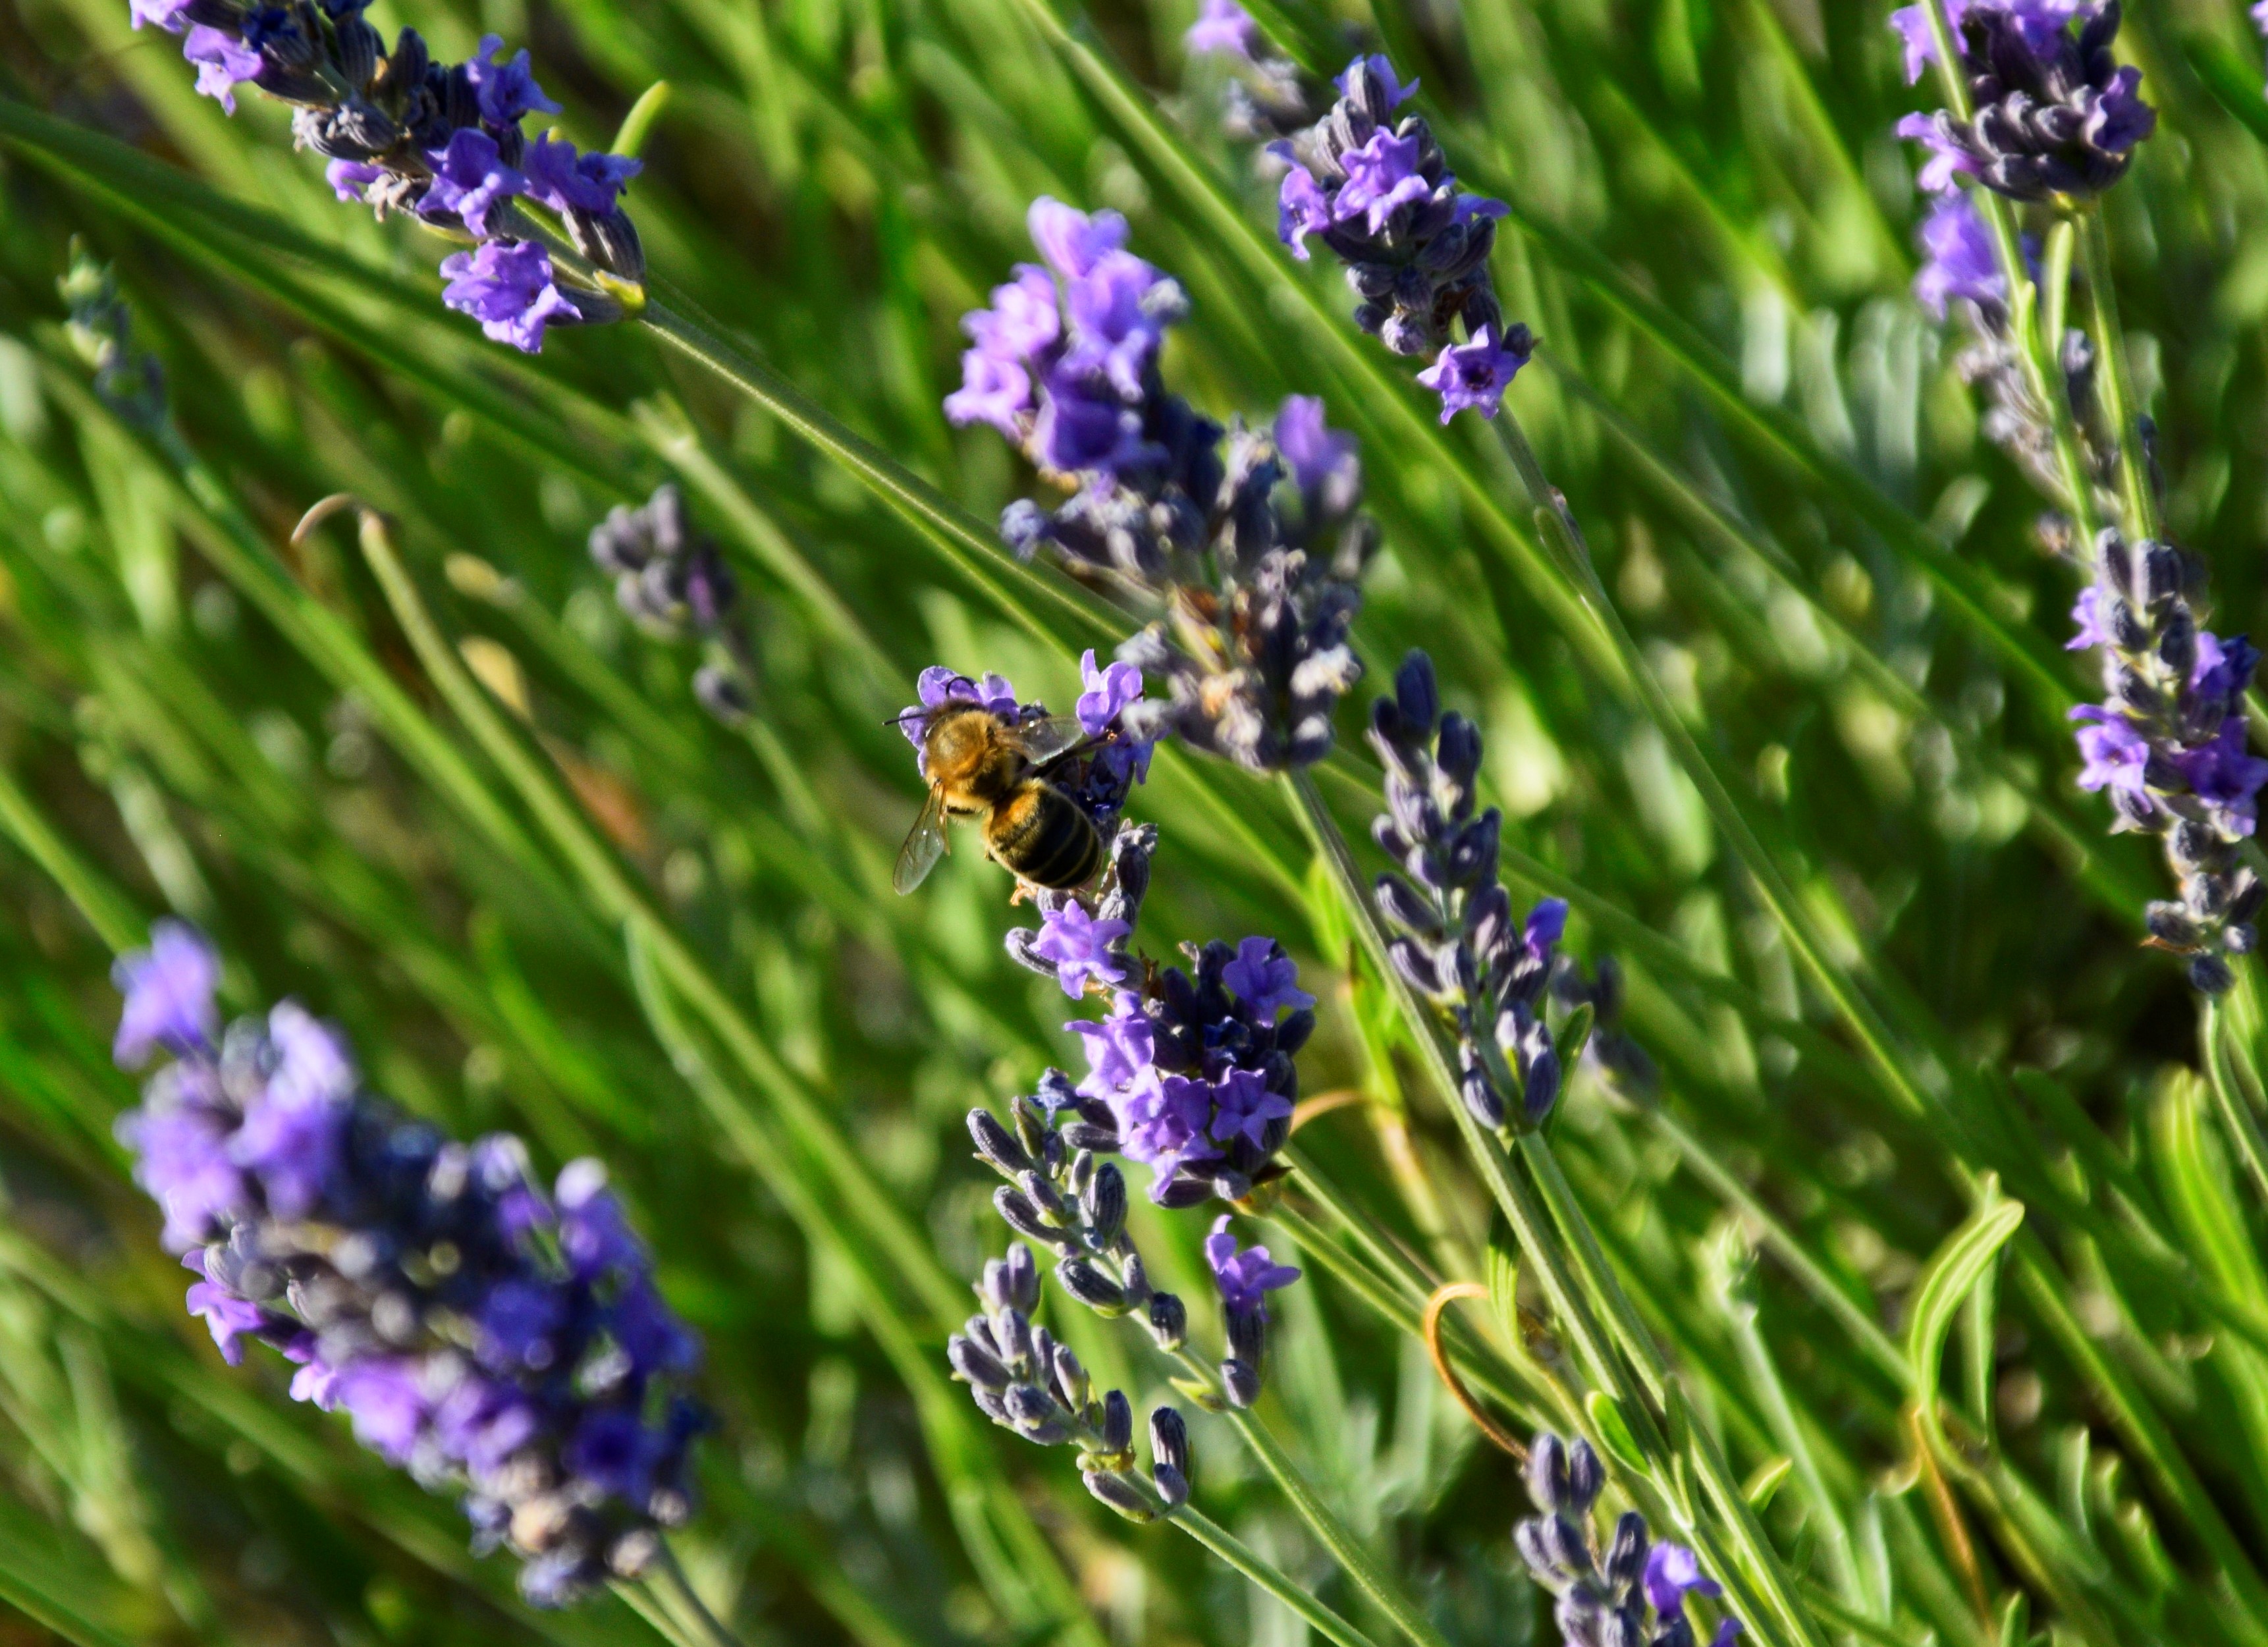
bee, lavender, green, purple, nature, flower, flowering plant, english lavender, french lavender, plant, Fernleaf lavender, lavandula dentata, hyssopus, rosemary, pollinator, Egyptian lavender, bumblebee, common sage, grass, membrane winged insect, honeybee, insect, nepeta, lupin, herb, verbena family, violet family, wildflower, perennial plant, sage